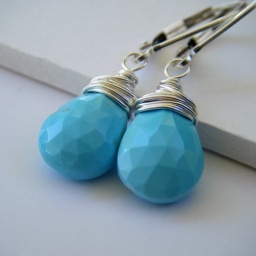
Robin's egg blue Sleeping Beauty Turquoise wrapped in LOTS of sterling silver wire.